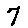
Label: 7